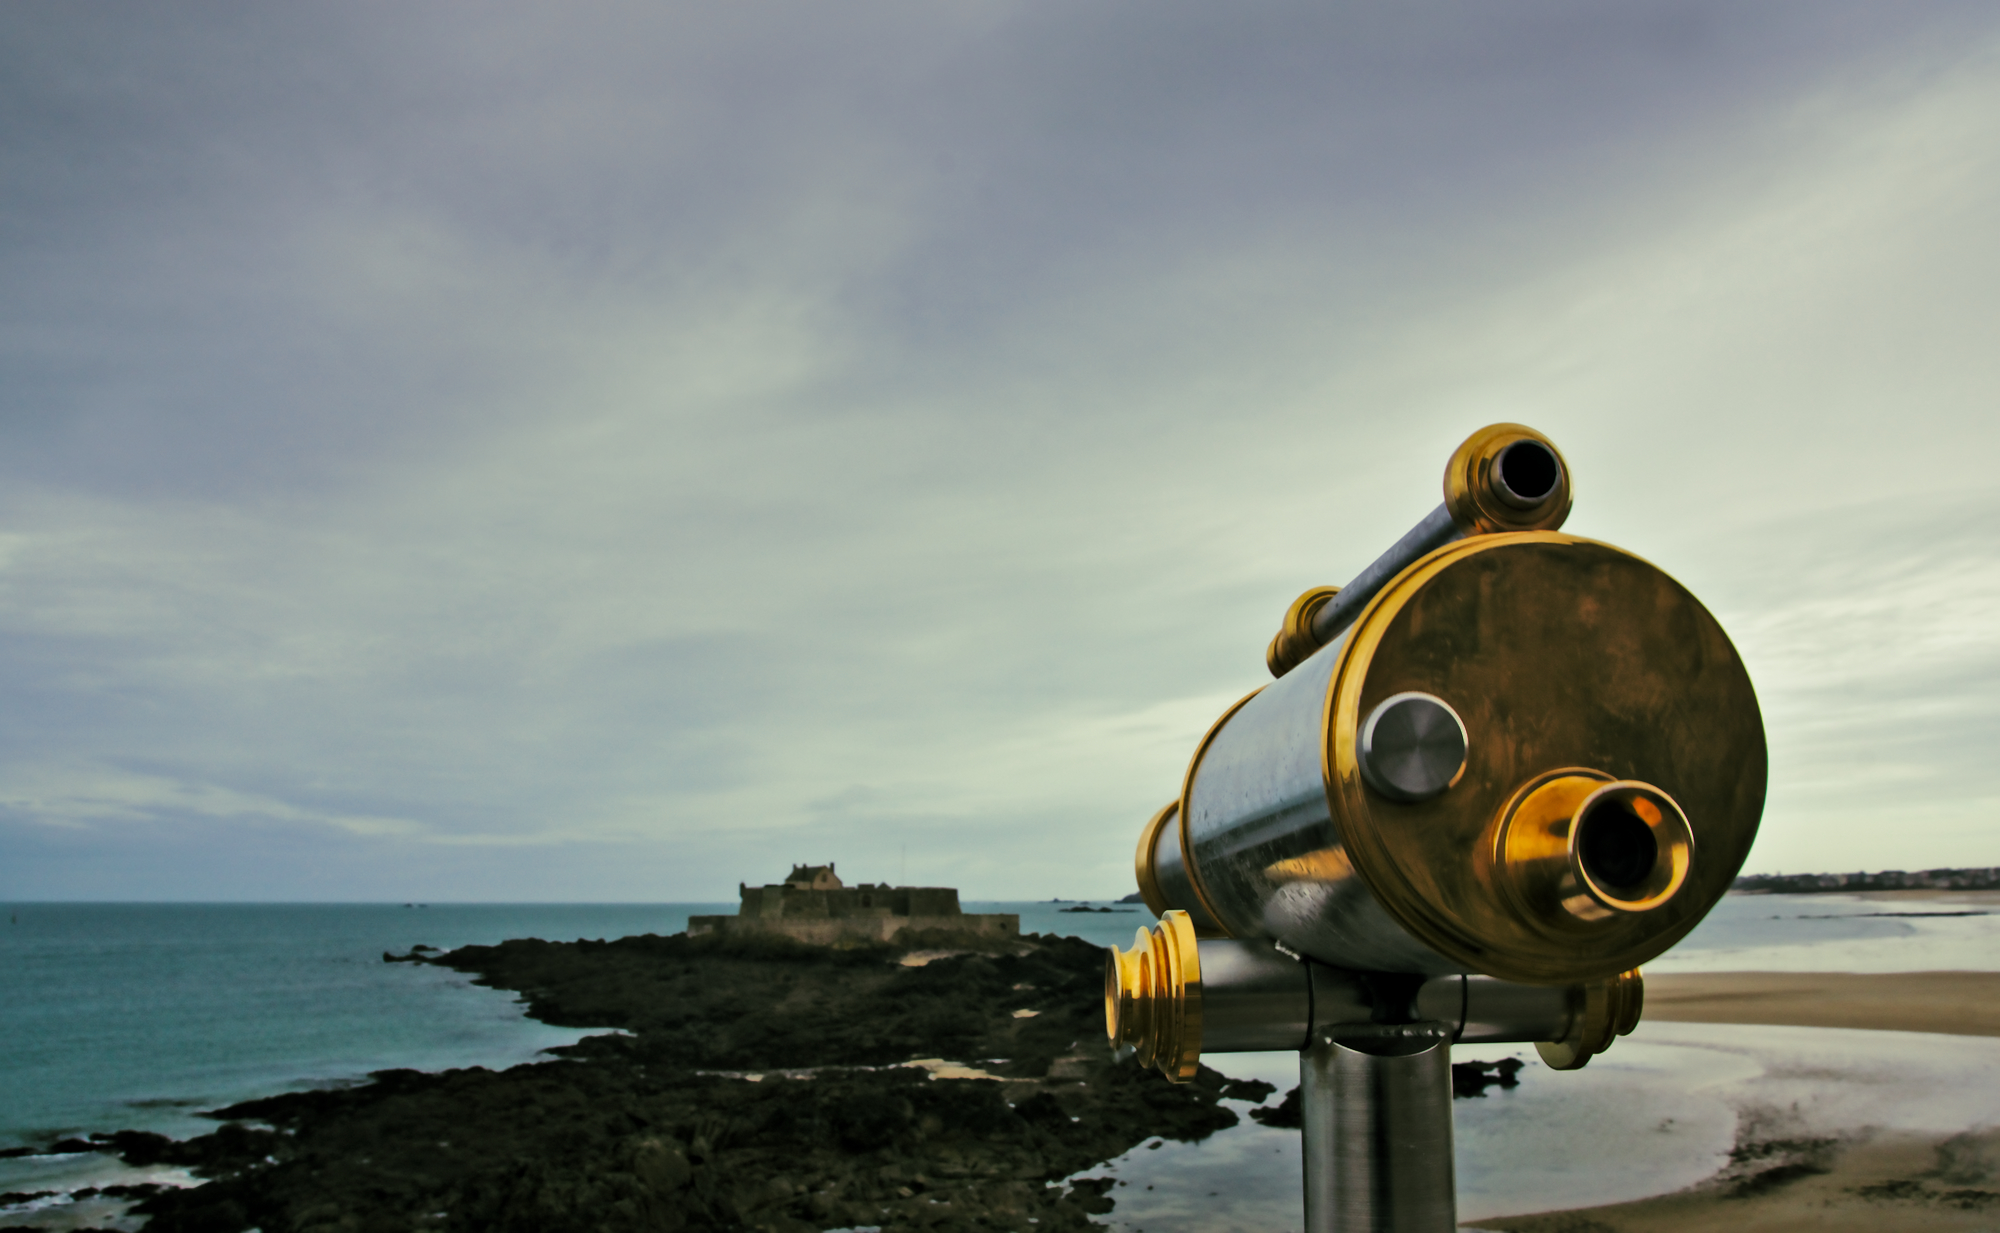
sea, coast, water, sky, tide, france, telescope, vehicle, seascape, yellow, fort, brittany, lafortnational, atmosphere of earth